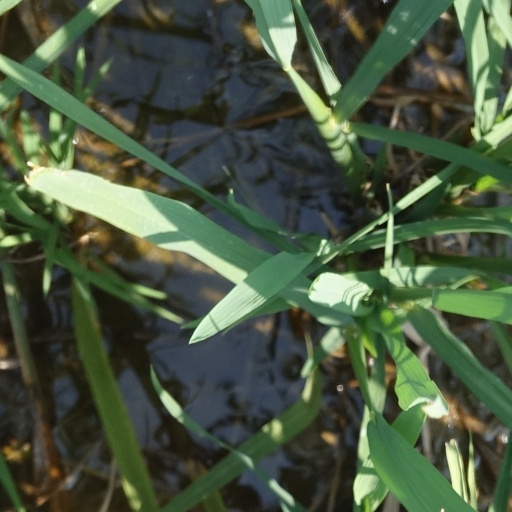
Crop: rice